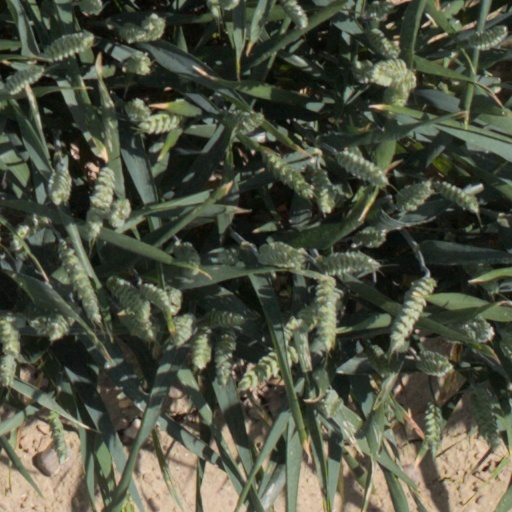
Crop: wheat